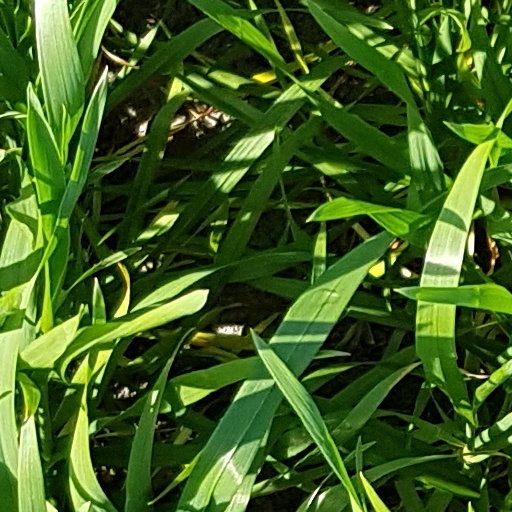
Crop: wheat